Bethel AME Church and Manse

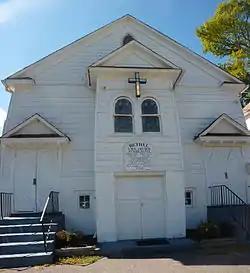
The church in September 2013

Bethel AME Church and Manse is a historic African Methodist Episcopal church and manse at 291 Park Avenue in Huntington, Suffolk County, New York. The church was cofounded by Peter Crippen and Nelson Smith in 1843 and built about 1845 and is a -story, wood-frame structure that is rectangular in plan with a gable roof and clapboard exterior. The manse was built in 1915 and is a 2-story, wood-frame structure, with a two-by-two-bay square plan.